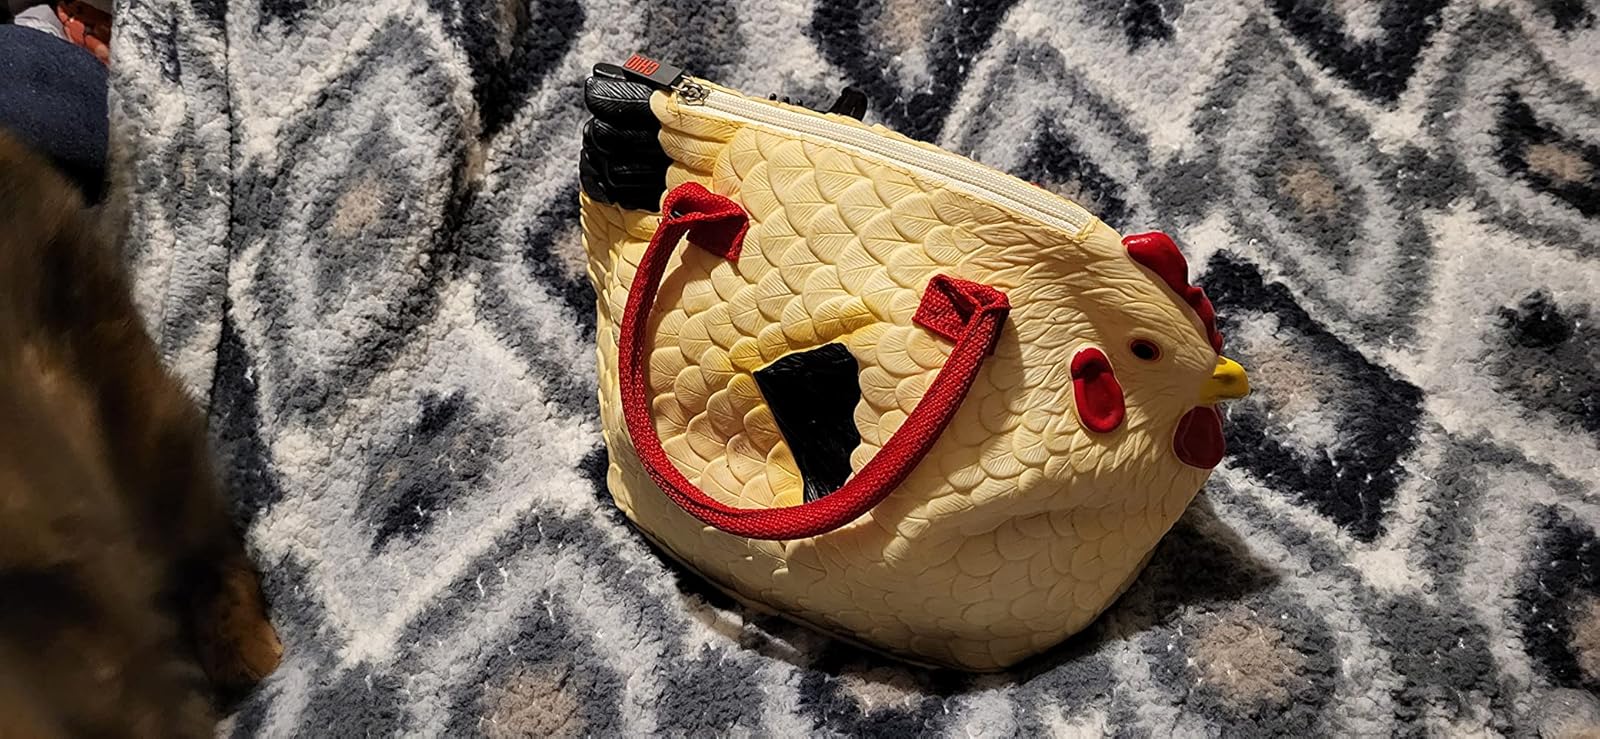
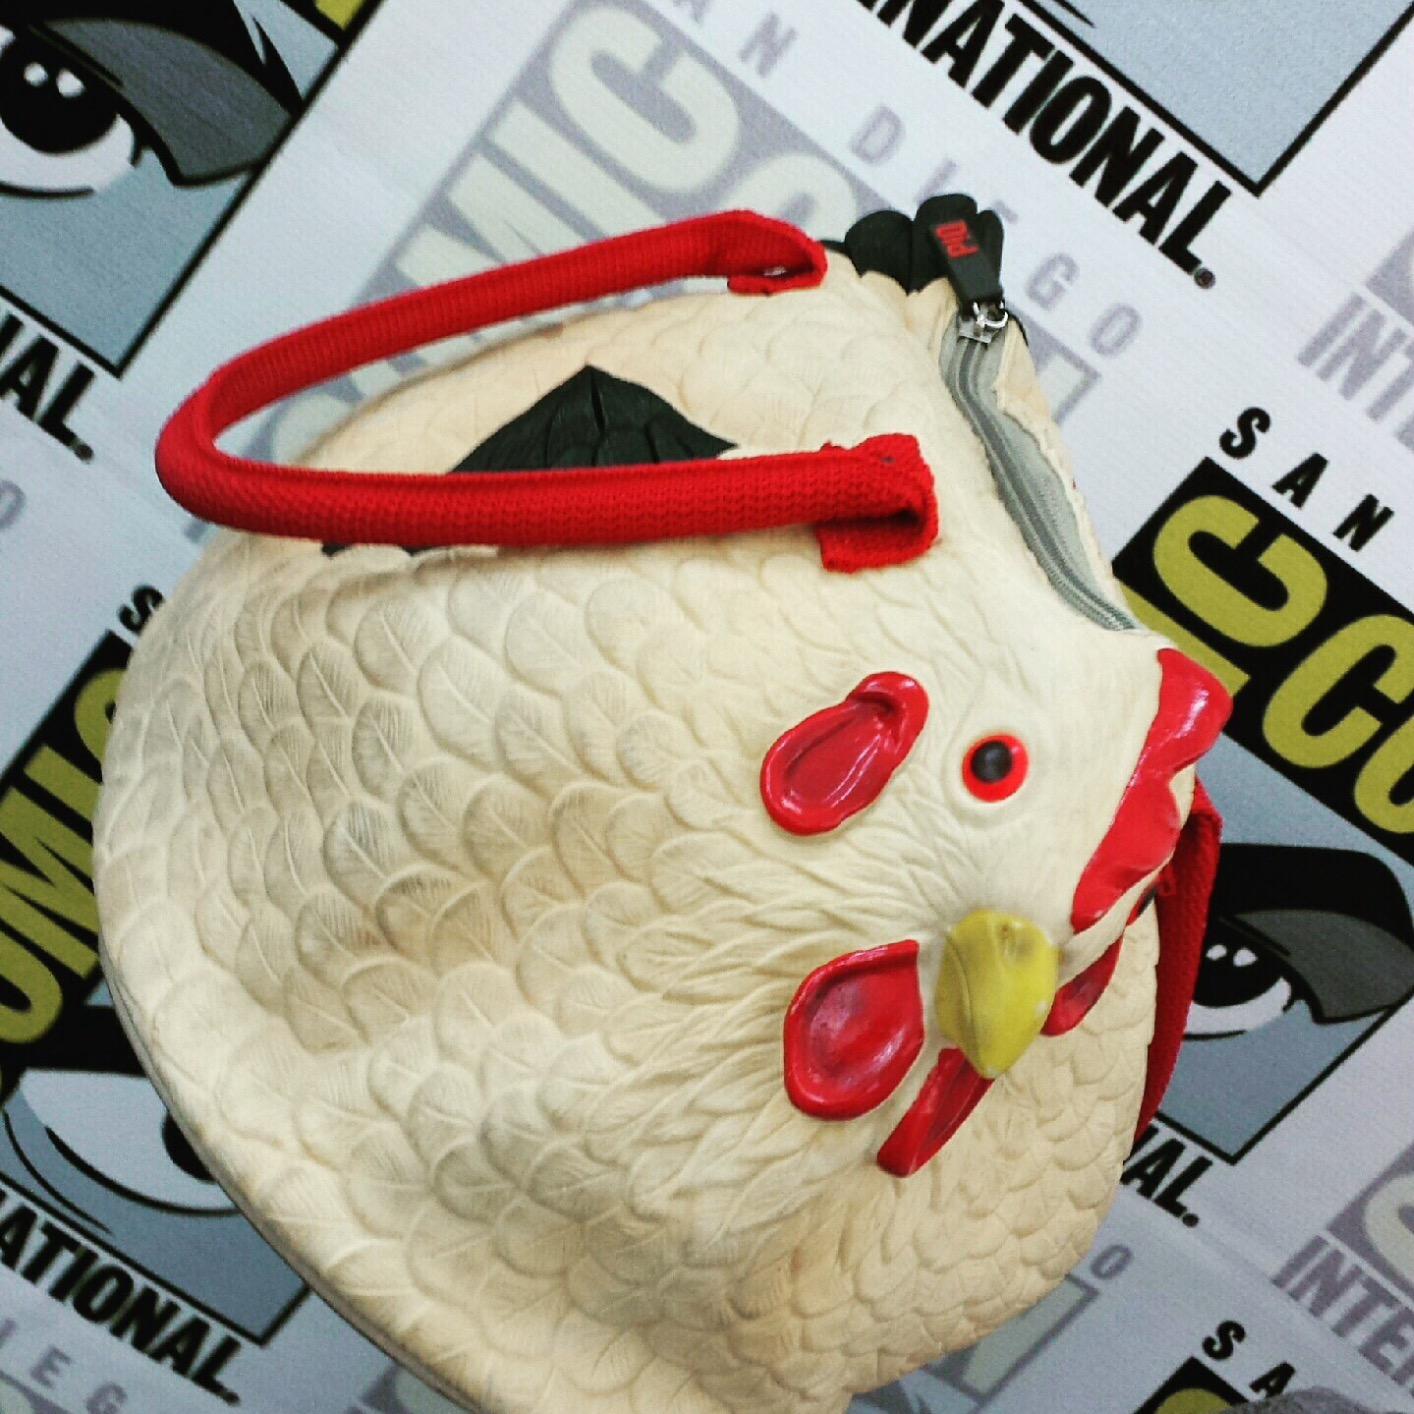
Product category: accessories_handbag
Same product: yes